People's Volunteer Army

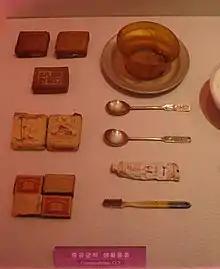
PVA rations and mess kits

On 19 October Pyongyang was captured by UN forces. On the same day, the PVA began crossing the Yalu River under strict secrecy. The initial PVA assault began on 25 October under the command of Peng Dehuai with 270,000 PVA troops (it was assumed at the time that Lin Biao was in charge, but this notion had been disproved).